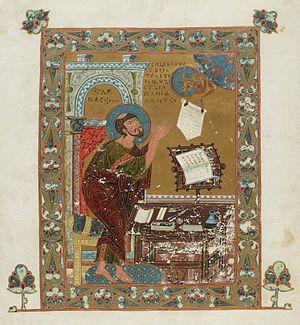
L'évangéliaire d'Ostromir est un évangéliaire du XIᵉ siècle, deuxième manuscrit le plus ancien du monde slave oriental, le premier étant le Codex de Novgorod découvert en l'an 2000. Cependant l'évangéliaire d'Ostromir est le manuscrit enluminé le plus ancien de la Russie kiévienne, car il est rédigé sur parchemin, ce qui n'est pas le cas du Codex de Novgorod.